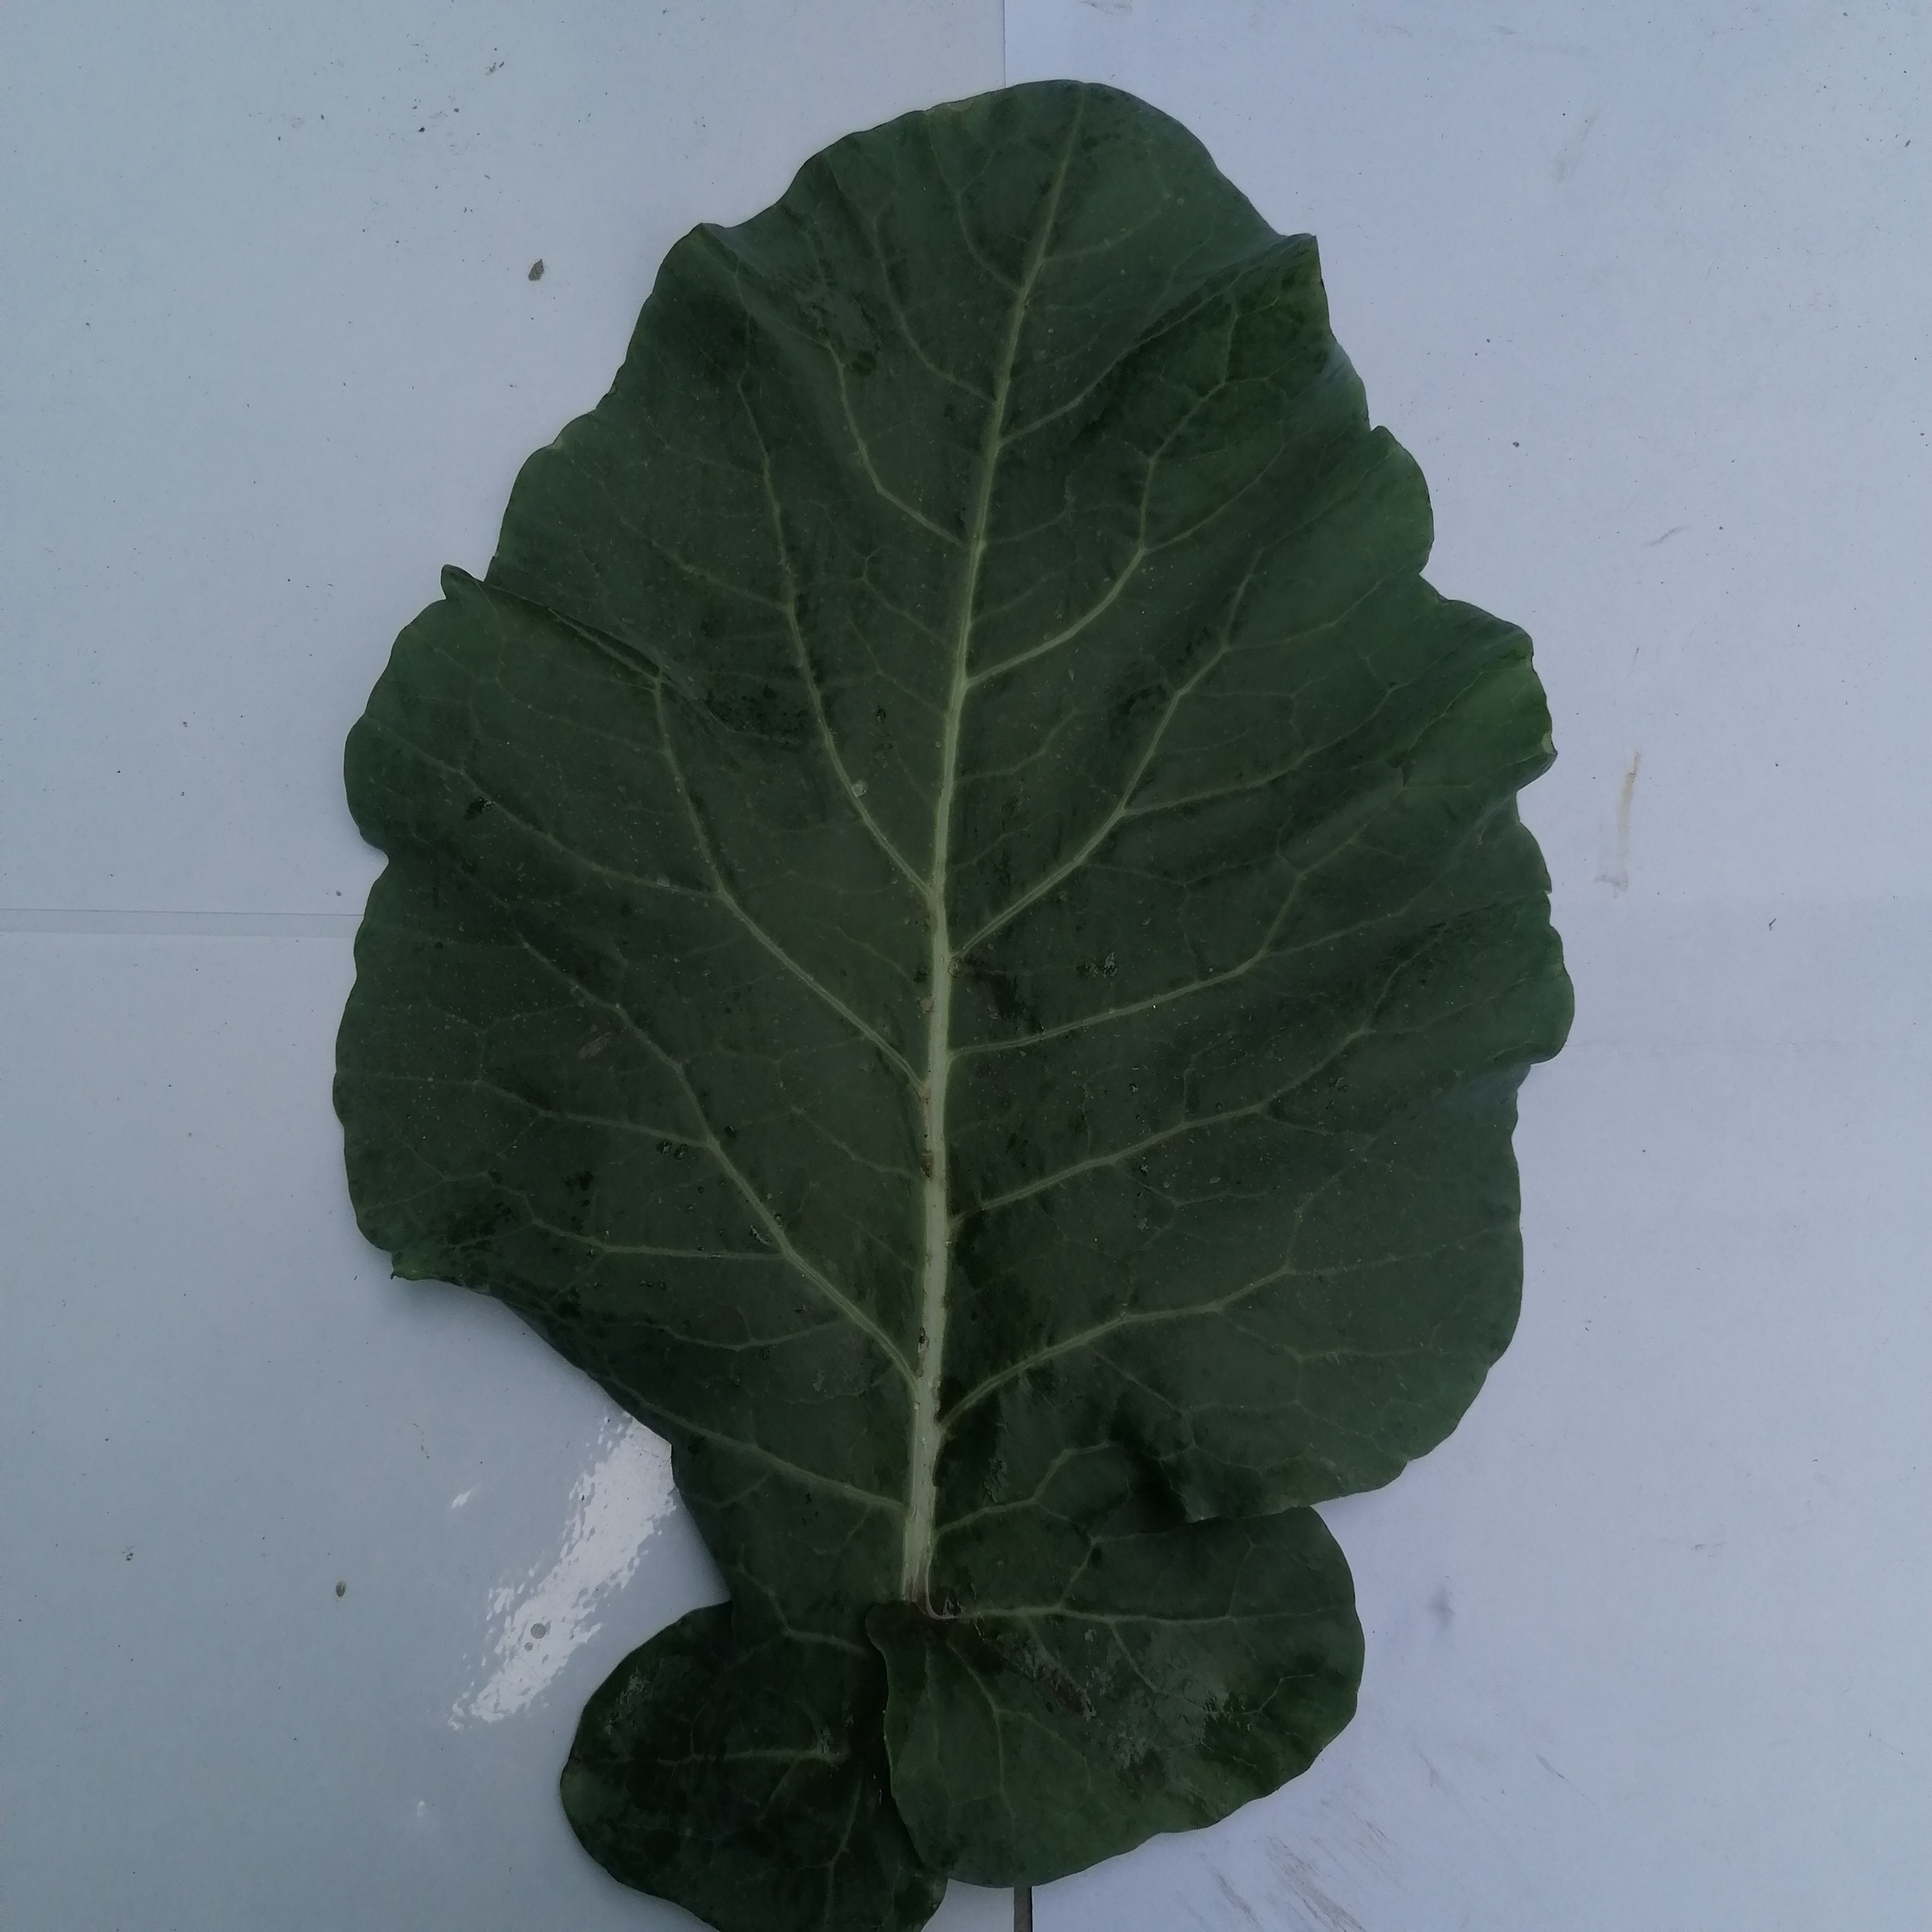
Label: Healthy